Myanmar

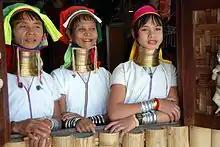
Kayan women in a village near Inle Lake, 2010

According to the UNESCO Institute of Statistics, Myanmar's official literacy rate as of 2000 was 90%. Historically, Myanmar has had high literacy rates. The educational system of Myanmar is operated by the government agency, the Ministry of Education. The education system is based on the United Kingdom's system after nearly a century of British and Christian presences in Myanmar. Nearly all schools are government-operated, but there has been an increase in privately funded English language schools in the early 21st century. Schooling is compulsory until the end of elementary school, approximately 9 years old, while the compulsory schooling age is 15 or 16 at international level.